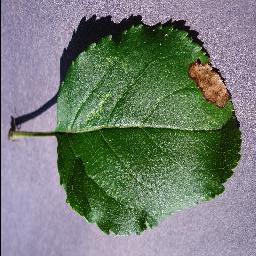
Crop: apple
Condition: black_rot